1908 Detroit Tigers season

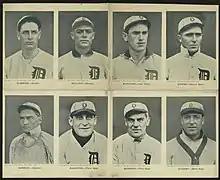
Some members of the team, shown on baseball cards. Sheet of eight postcards featuring Detroit baseball players: Summers (Pitcher); Willett (Pitcher). McIntyre (Left Field); Downs (Second Base); Schmidt (Catcher); Schaefer (Third Base); Rossman (First Base) and O'Leary (Short Stop).

The 1908 Detroit Tigers season was a season in American baseball. The team won the American League championship by means of a scheduling quirk, finishing just one-half game ahead of the Cleveland Naps. The two teams won the same number of games, but the Tigers completed and lost one fewer. They then lost to the Chicago Cubs in the 1908 World Series.